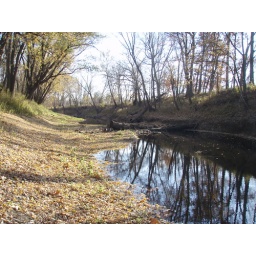
the river behind my parents house. Makes for nice walks or bike rides on the trails beside it.